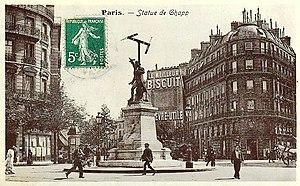
Carte postale de 1908 de la statue de Claude Chappe à Paris, à la jonction de la rue du Bac et des boulevards Raspail et Saint-Germain. Elle a été fondue en 1941, sous l'Occupation.
Ernest Appolinaire Damé né le 1ᵉʳ octobre 1845 à Saint-Florentin et mort le 22 novembre 1920 à Paris, est un sculpteur français.
Cet article recense les statues installées sur l'espace public à Paris, en France, mais aujourd'hui disparues.